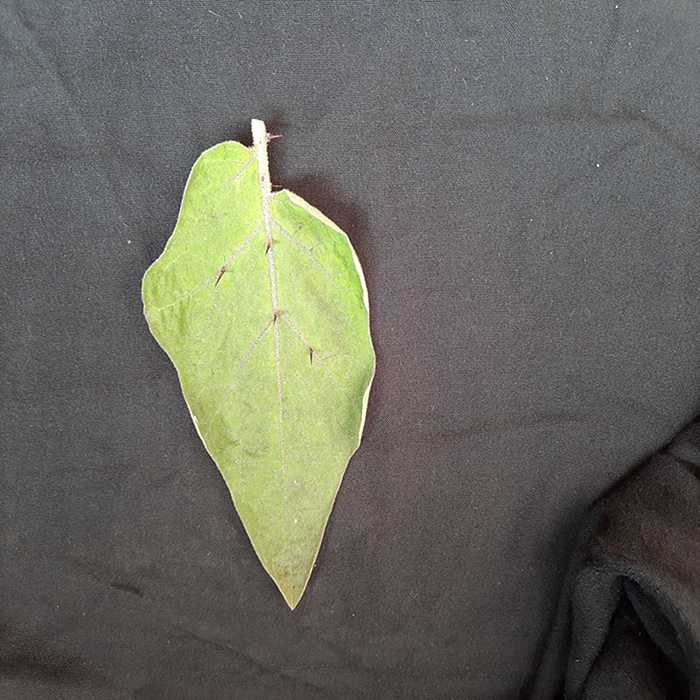
Plant: Eggplant
Label: Eggplant fresh leaf